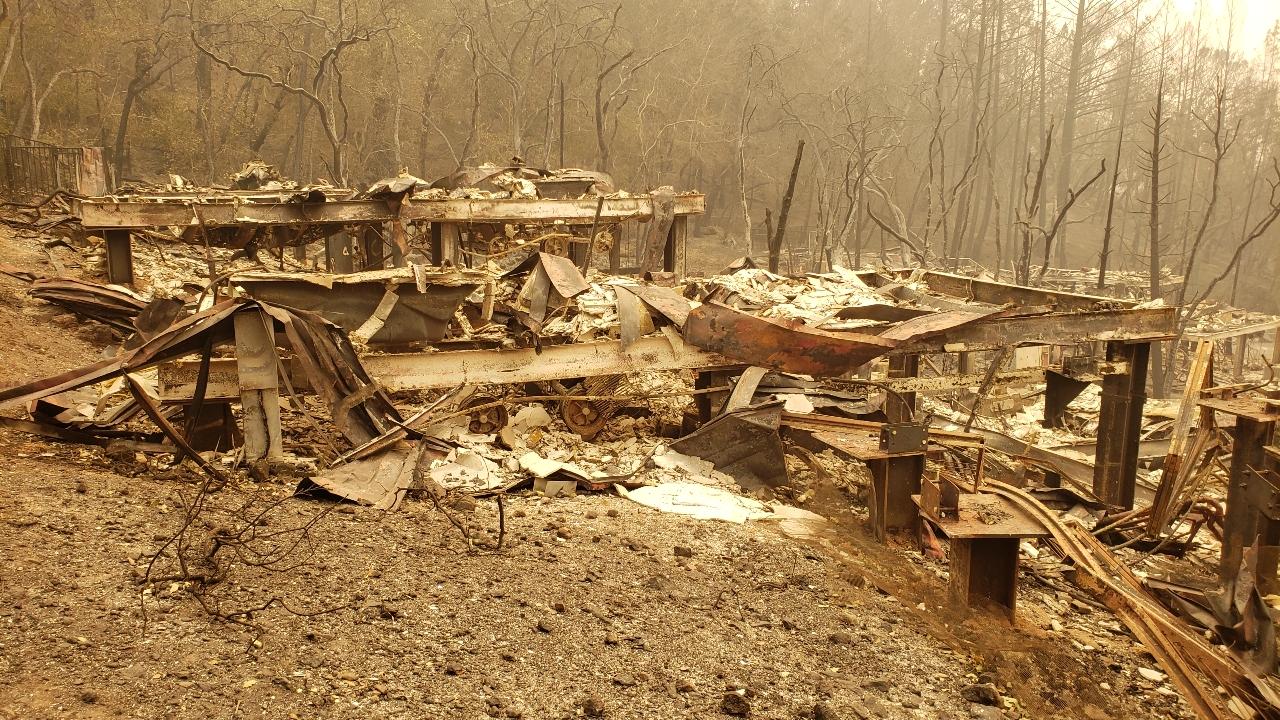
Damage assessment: destroyed